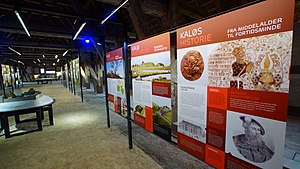
Karlsladen
Plancher med Mols Bjerge-temaer inde i Karlsladen.
Karlsladen, plancher
Karlsladen er et formidlingscenter for Nationalpark Mols Bjerge indrettet i en 1000 kvadratmeter historisk stråtækket bindingsværkslade fra 1727. Centeret åbnede i 2013 efter en omfattende restaurering. Der er gratis adgang for publikum, og åbent alle dage året rundt. Laden er del af Kalø Hovedgård.